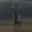
Label: deer